Unsworth

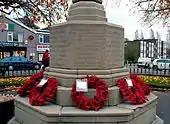
Unsworth Pole War Memorial covered in poppy wreaths after Remembrance Sunday.

Unsworth chapelry is included part of the parish of Middleton. St George's Chapel was consecrated in November 1730 on a site provided by the Earl of Derby. The chapel was rebuilt at a cost of £1,500 in 1843 by the architects' practice Paley, Austin and Paley The church is built in brick with a bellcote, and has a graveyard to the north. A screen was installed enclosing the chancel in 1920 and removed in 1988. In 2009 the church completed a £70,000 refurbishment which saw repairs to the roof, interior redecoration, and the replacement of the old wooden pews with individual seats.